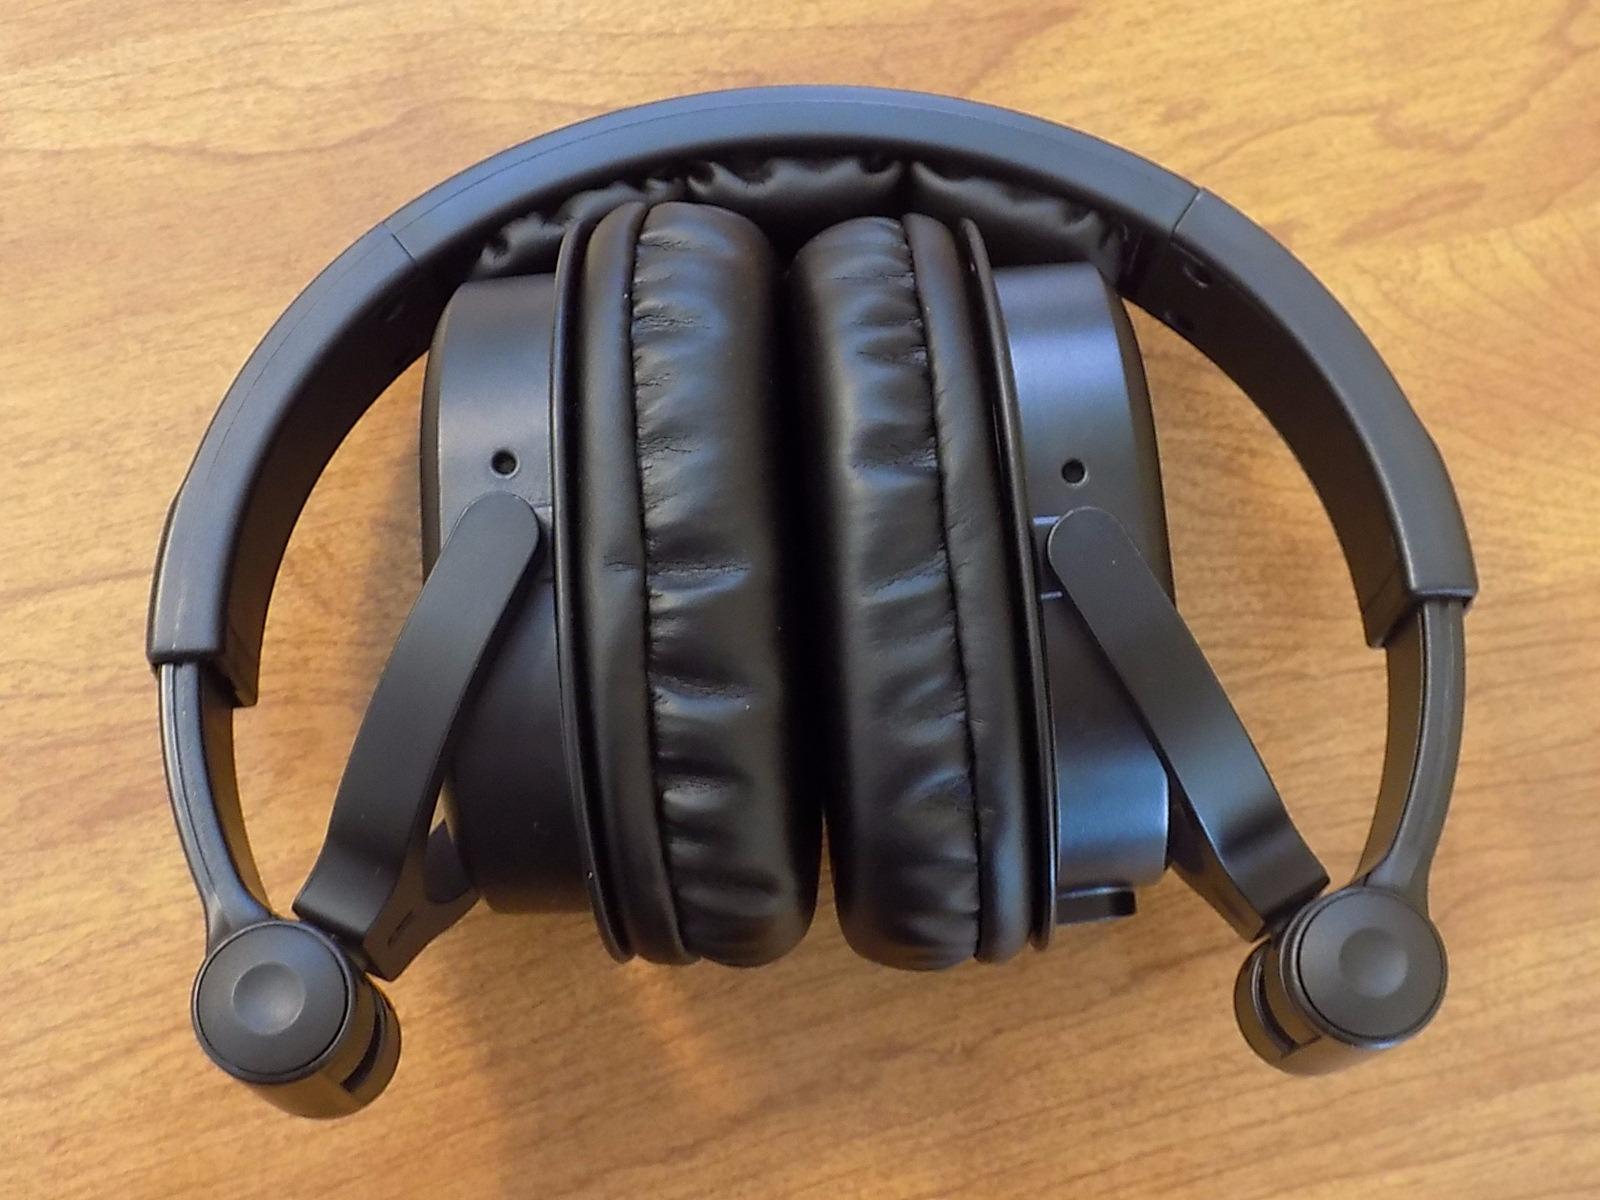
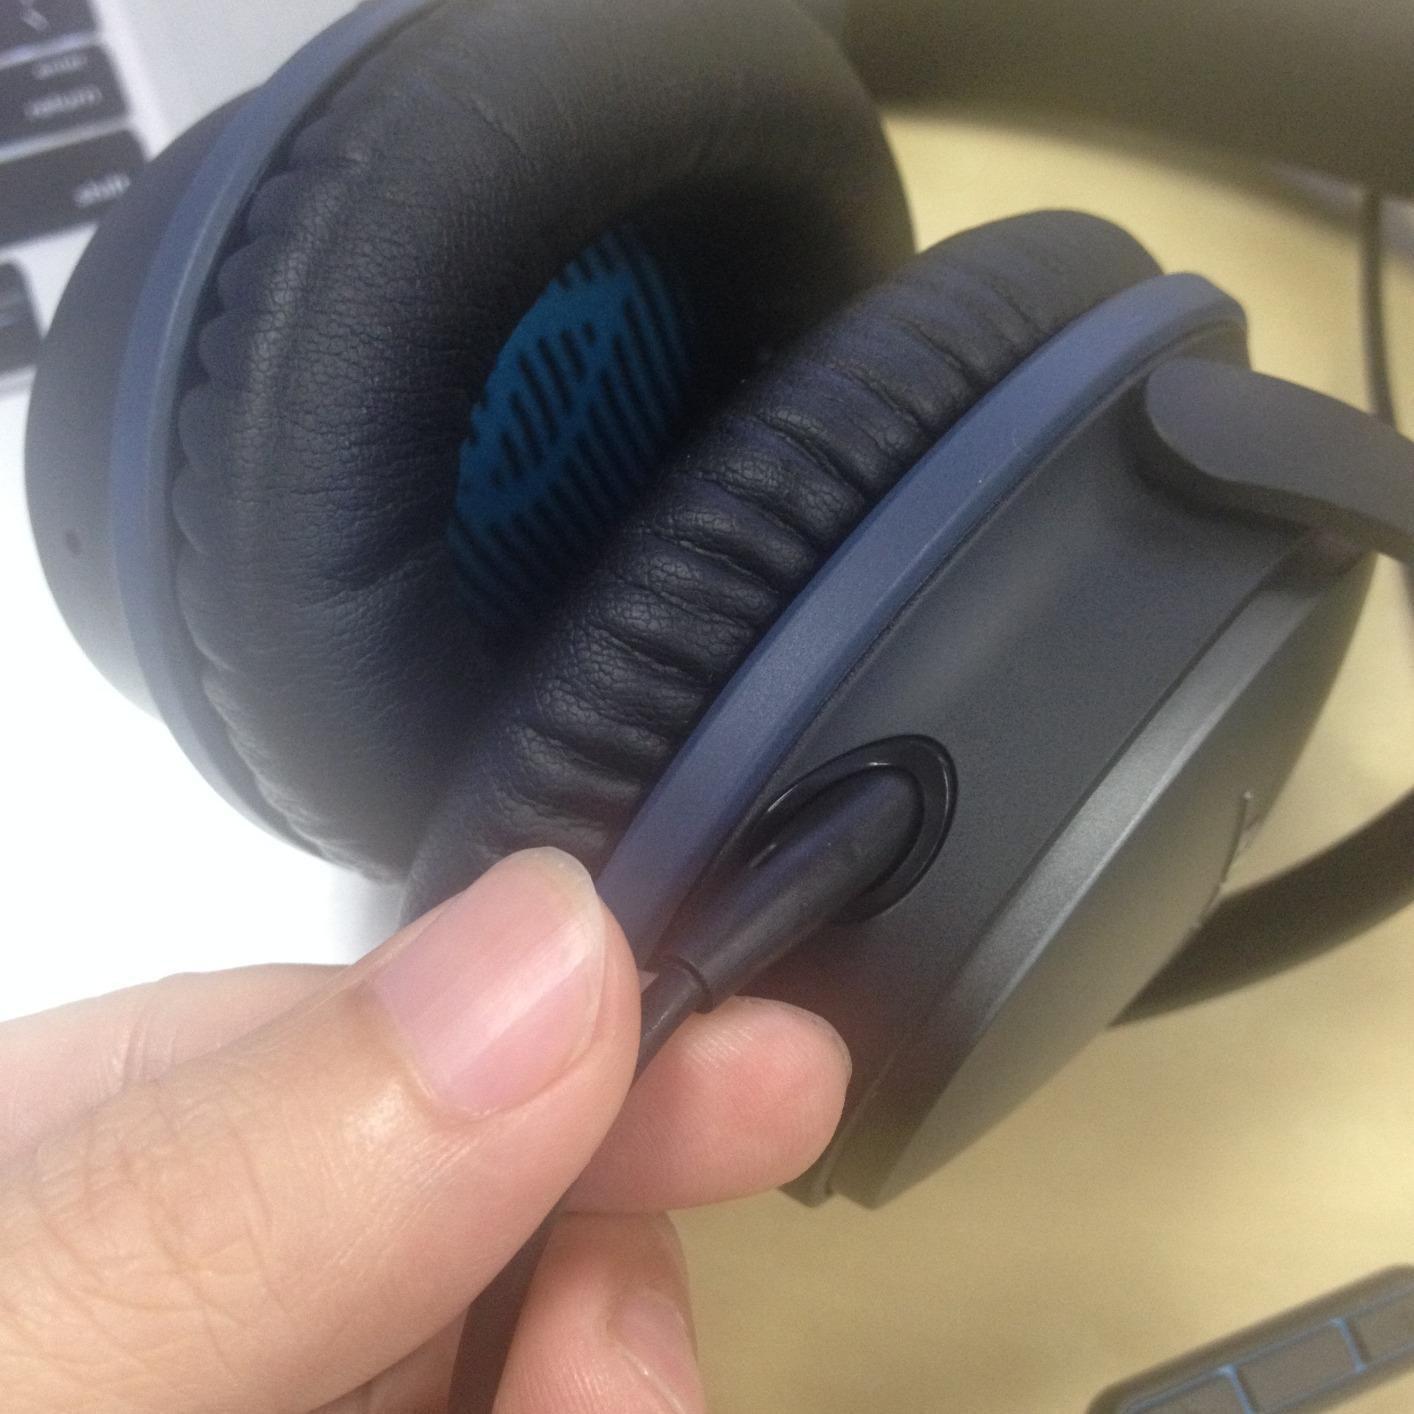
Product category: headphones
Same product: no